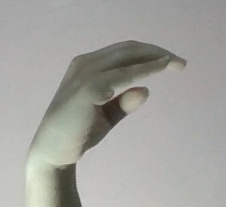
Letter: jeem